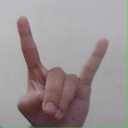
अक्षर: श